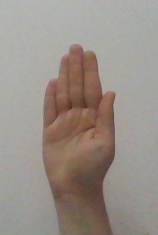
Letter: seen